Trams in Freiburg im Breisgau

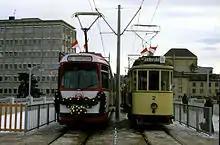
Opening of Stühlinger Bridge (1983)

On 24 July 1984, the municipal council decided to introduce the first "environmental protection monthly ticket" despite the VAG rejecting the proposal, and the system began in October. Prices were reduced by at most 30 percent, and the price for the transferable environmental subscriptions was set at 38 Deutsche Marks, or 32 Deutsche Marks a month for concession (the non-transferable monthly ticket cost 51 Deutsche Marks and originally increased to 57 Deutsche Marks in 1985).